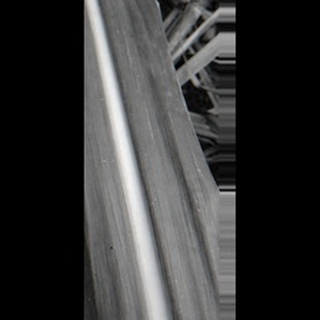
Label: sugarcane_yellow_leaf_disease